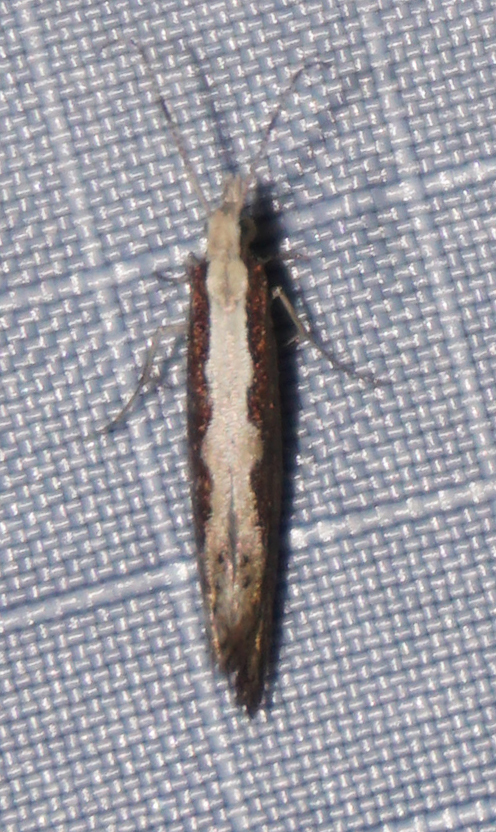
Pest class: diamondback_moth